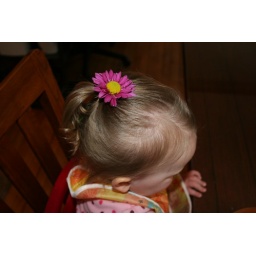
My mom's husband thought it would be cute to put a flower in Sam's hair.